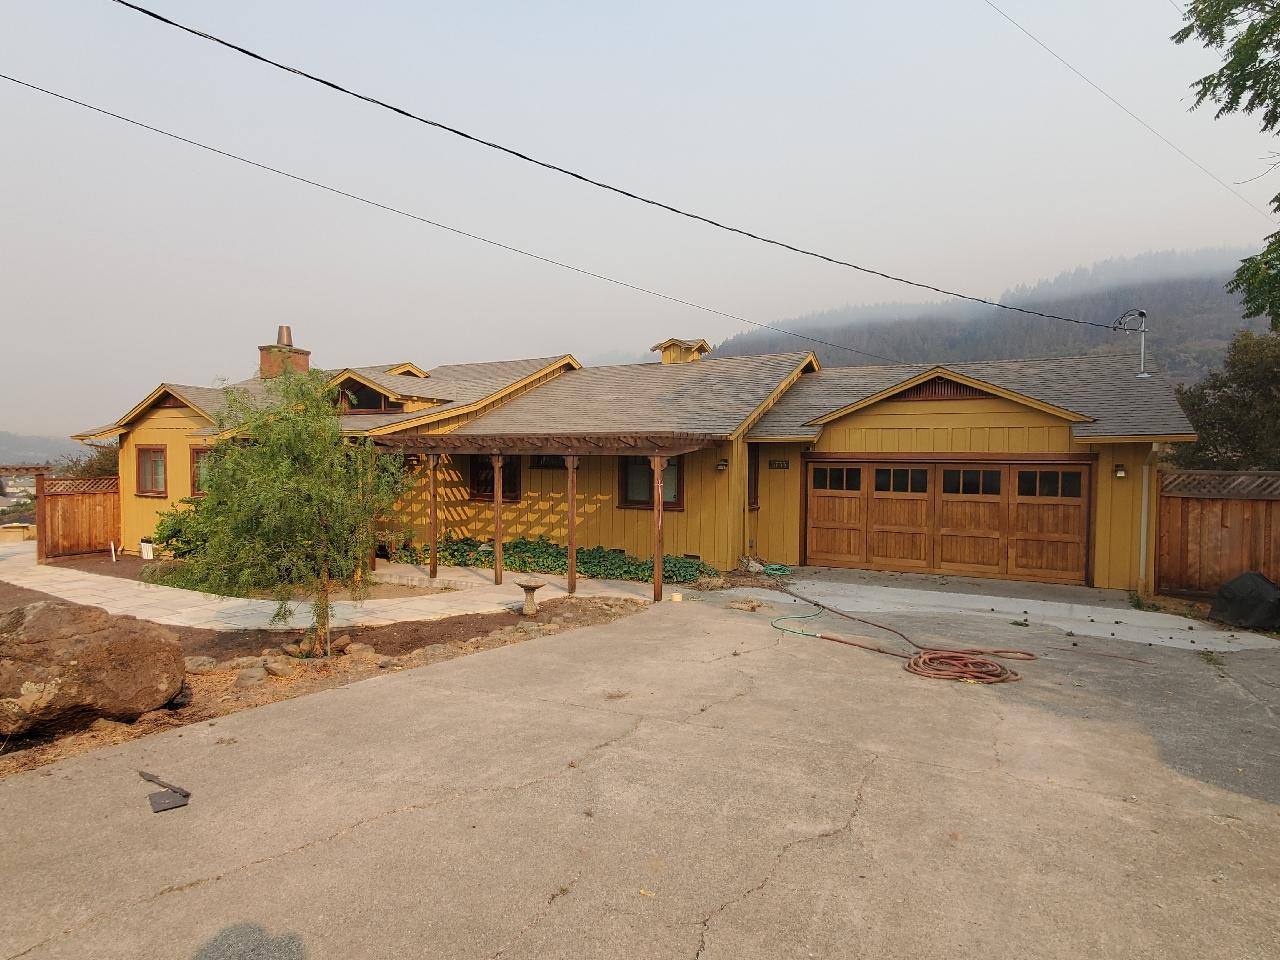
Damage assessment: affected